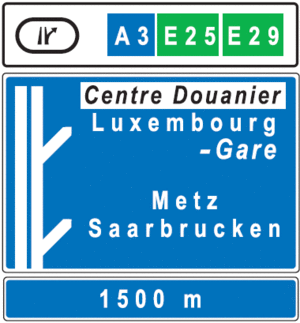
Diagramme de la signalisation routière luxembourgeoise